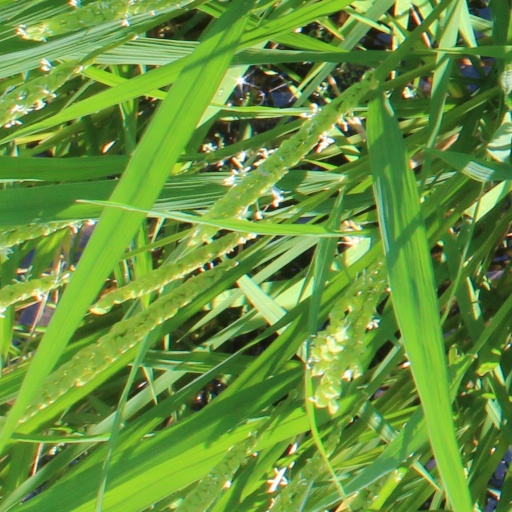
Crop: rice